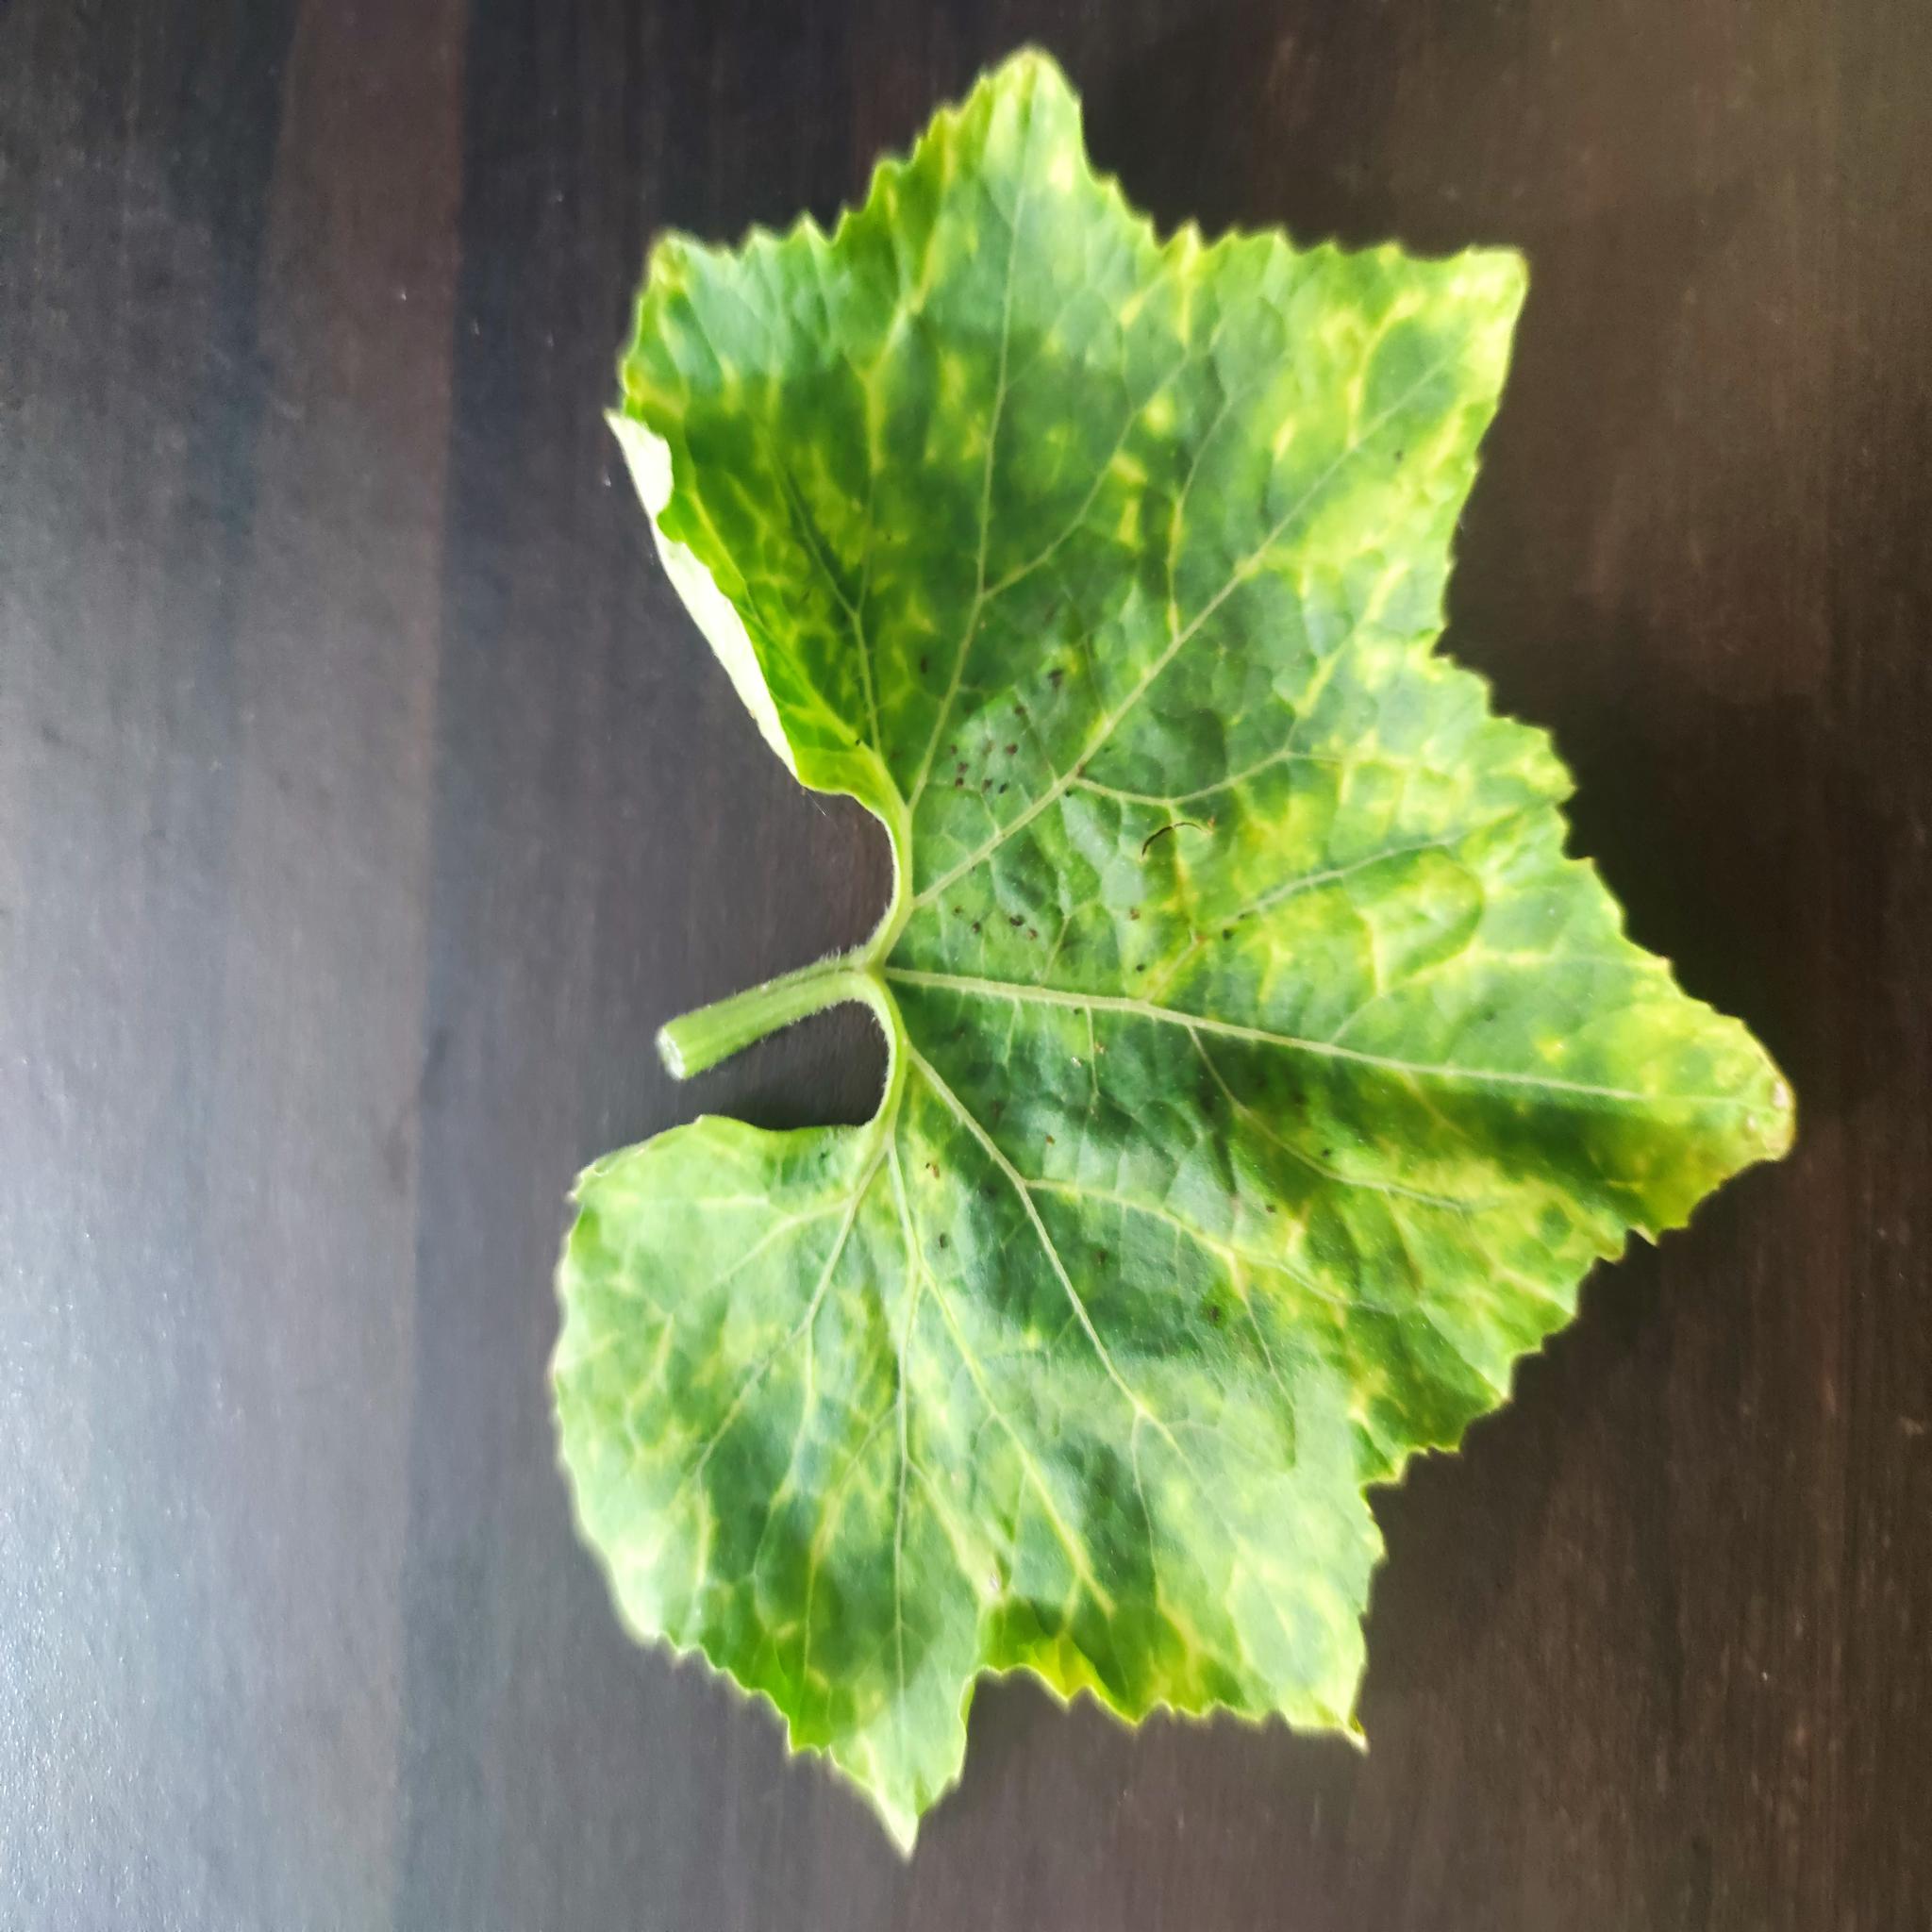
Label: Aphid